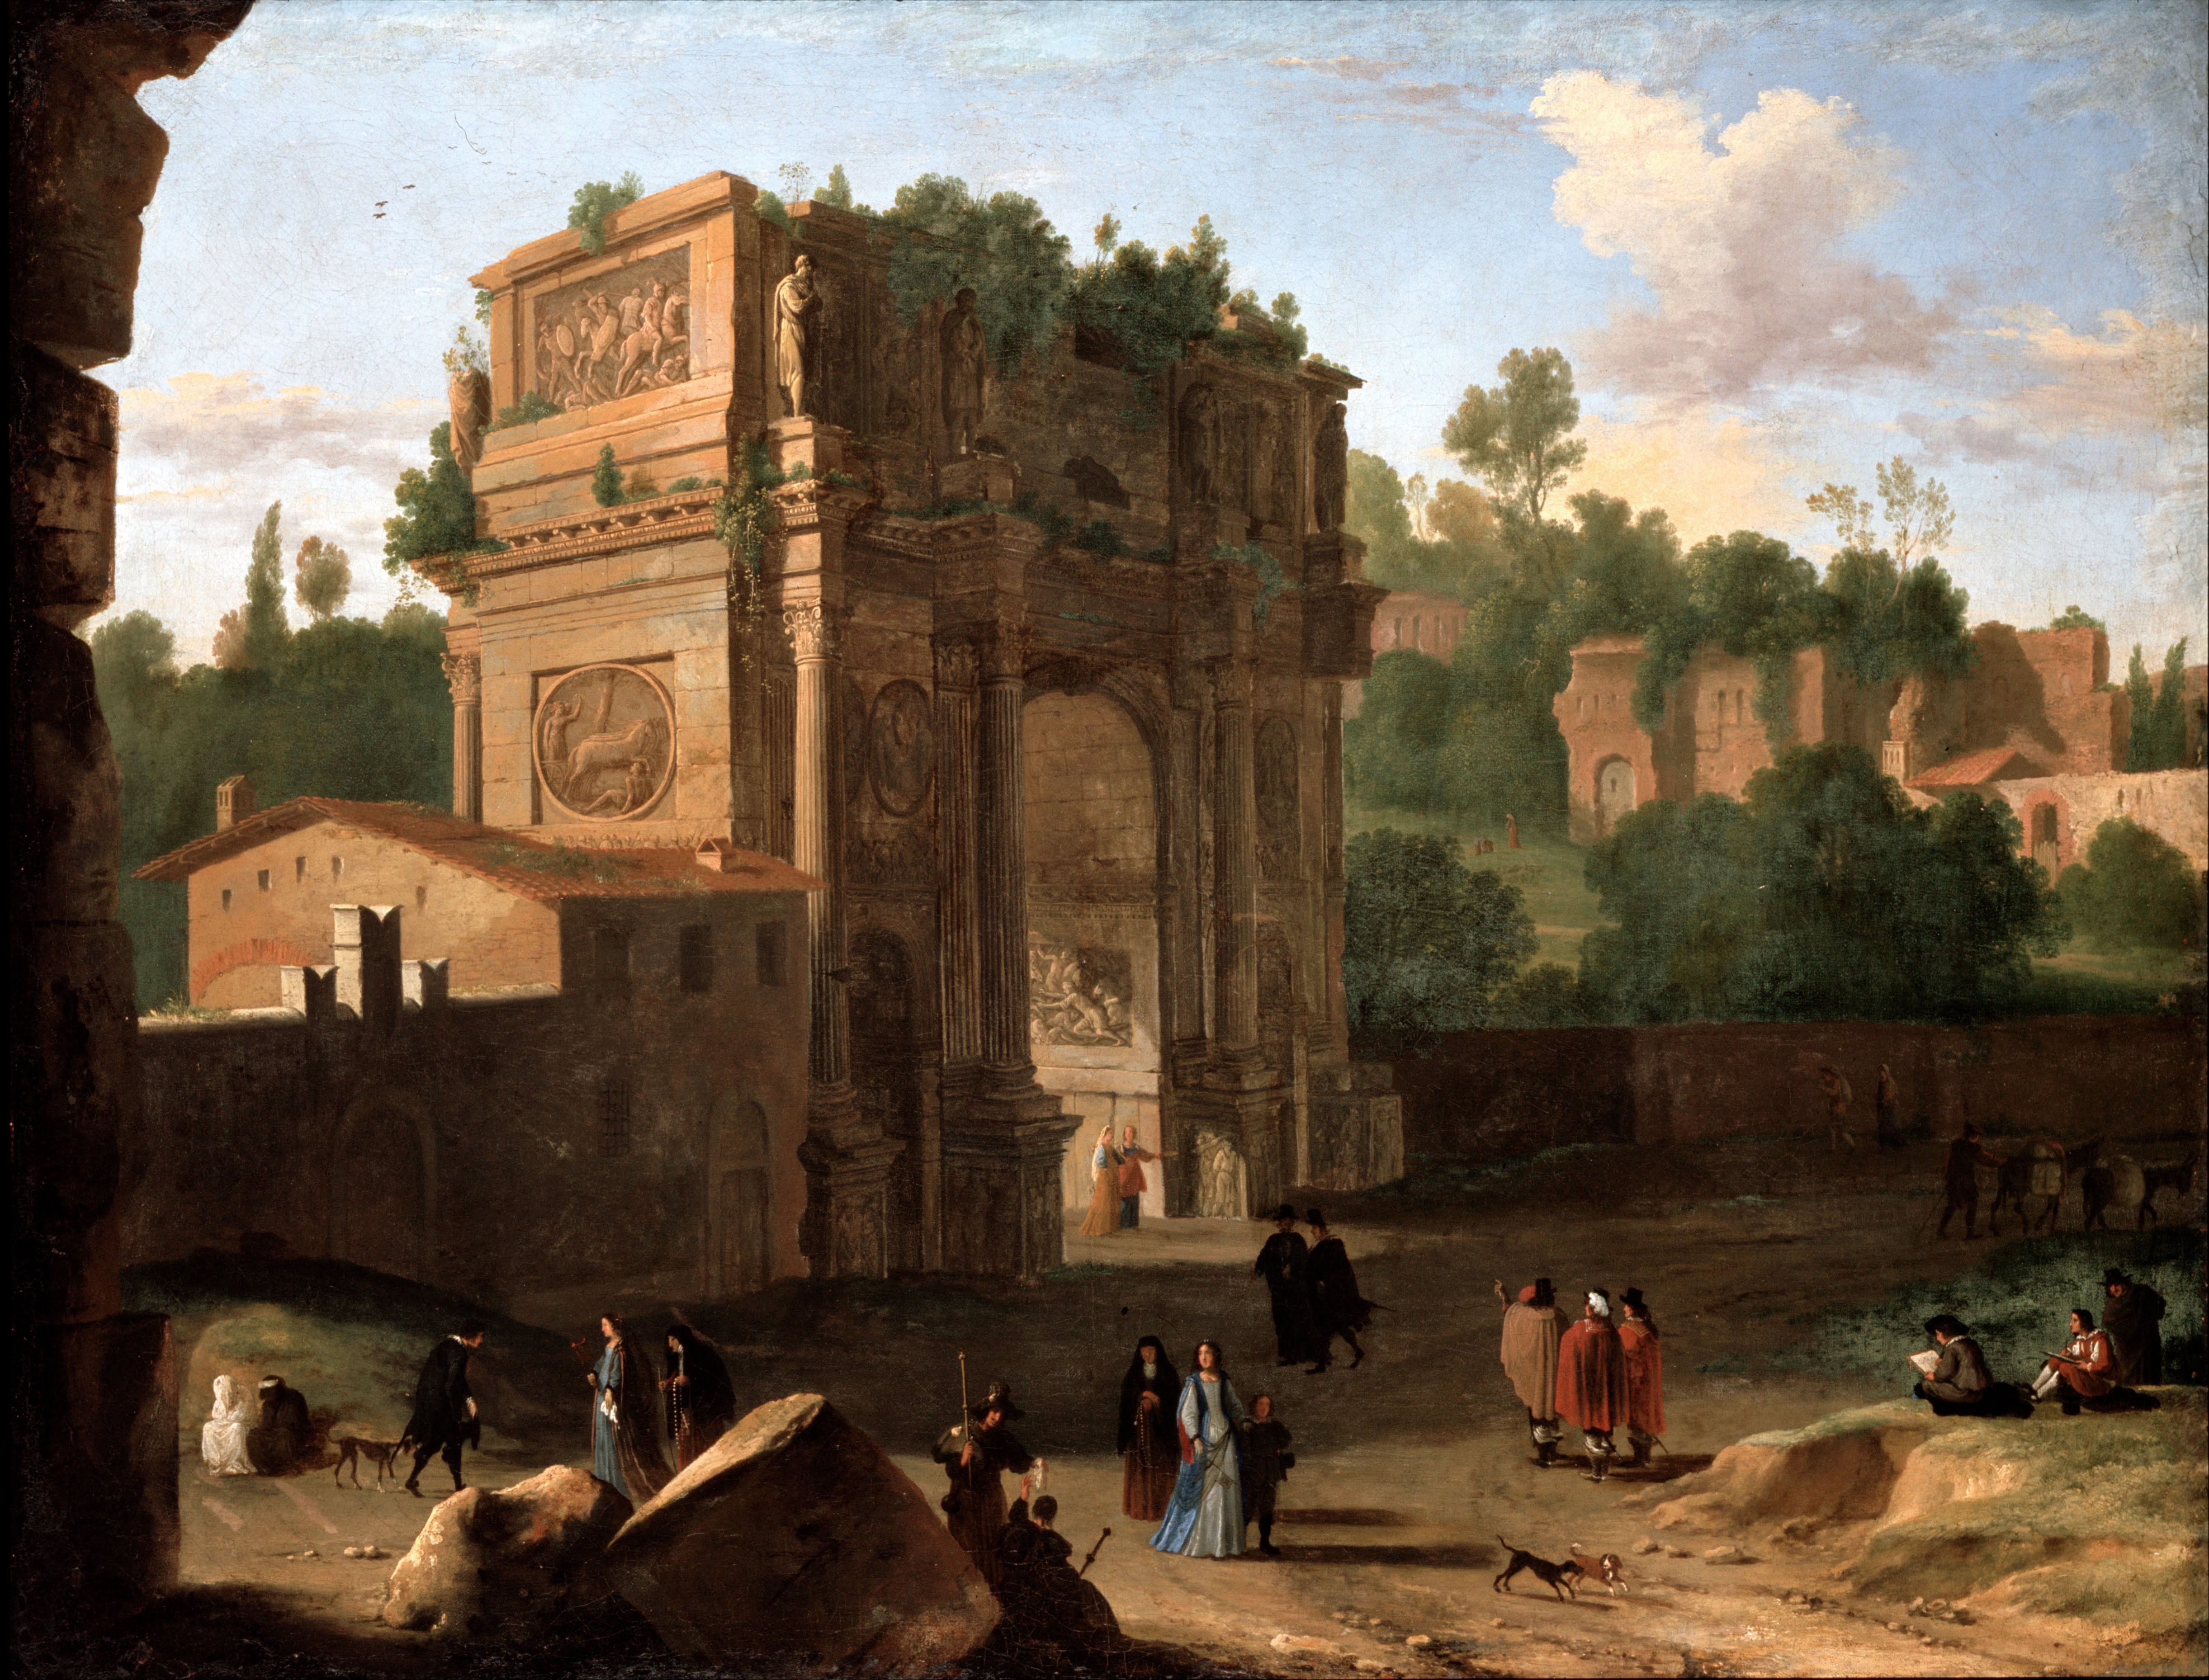
landscape, nature, architecture, people, sky, countryside, country, scenic, artistic, landmark, italy, painting, trees, outside, art, clouds, rome, buildings, ruins, historical, middle ages, screenshot, artistry, arch of constantine, oil on canvas, ancient history, herman van swanevelt